Groundwater contamination by pharmaceuticals

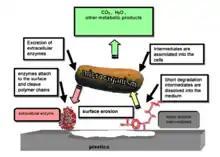
Illustrative example of possible mechanisms of microbial biodegradation

Pharmaceuticals can undergo biotransformation or transformation processes in groundwater systems.